Hunt the Wumpus

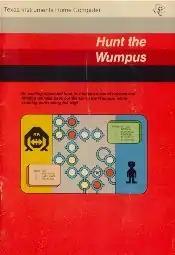
Box art of the TI-99/4A version

Hunt the Wumpus is a text-based adventure game developed by Gregory Yob in 1973. In the game, the player moves through a series of connected caves, arranged as the vertices of a dodecahedron, as they hunt a monster named the Wumpus. The turn-based game has the player trying to avoid fatal bottomless pits and "super bats" that will move them around the cave system; the goal is to fire one of their "crooked arrows" through the caves to kill the Wumpus. Yob created the game in early 1973 due to his annoyance at the multiple hide-and-seek games set in caves in a grid pattern, and multiple variations of the game were sold via mail order by Yob and the People's Computer Company. The source code to the game was published in "Creative Computing" in 1975 and republished in "The Best of Creative Computing" the following year.